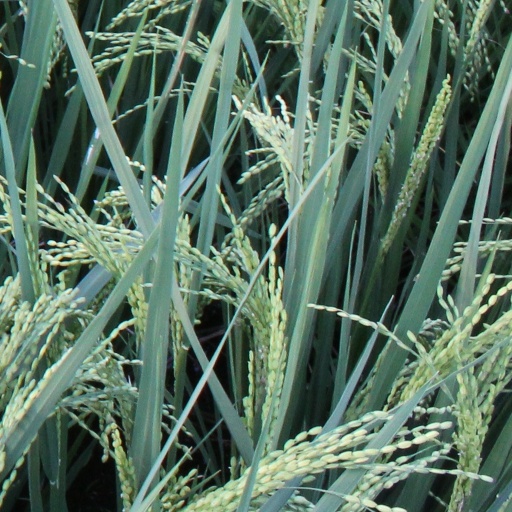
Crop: rice